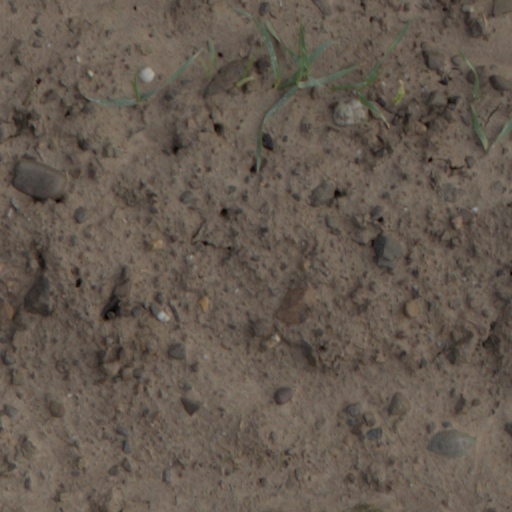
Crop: wheat